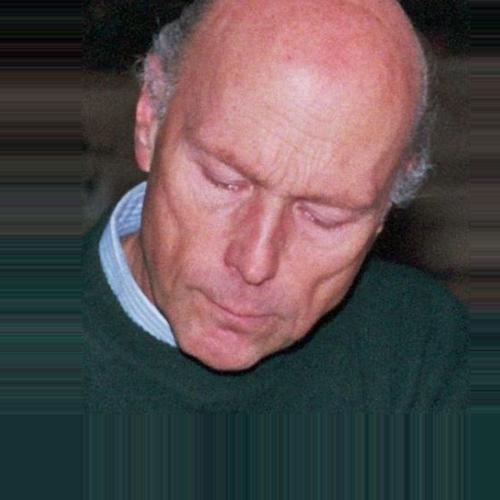
Age: 60